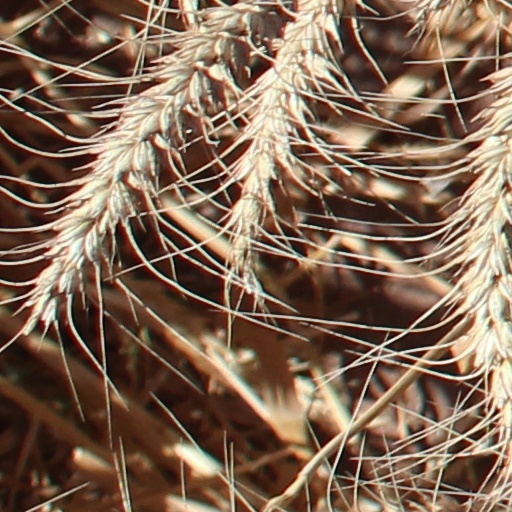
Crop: wheat